Kathleen Scott

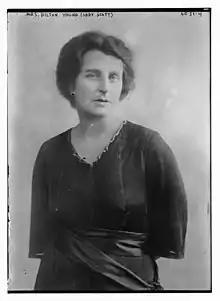
Kathleen Scott, 1923

During World War I, Scott initially set aside sculpture and worked in a variety of other roles to support the British and Allied war effort. She helped to set up an ambulance service for the French army by transporting vehicles to northern France and raised money and recruited volunteers to support the establishment of Hôpital Temporaire d'Arc-en-Barrois at the Chateau d'Arc-en-Barrois where she subsequently worked for a time. Scott then worked on the assembly benches of a Vickers electronics factory at Erith in south London. In England she also worked on three statues connected with the "Terra Nova" expedition. The first to be commissioned, by the mayor of Cheltenham, was her statue of Edward Wilson which was unveiled in July 1914. Her statue of Scott in his naval greatcoat with a husky at his feet was commissioned by officers of the Portsmouth naval base and dockyards and was unveiled in February 1915. Her bronze statue of Captain Scott was unveiled in central London in November 1915, although Scott did not attend the ceremony and spent the day at the Vickers factory. In March 1916 Scott travelled, via Paris and Rome, to the quarry in Carrara, Italy where she carved the white marble Statue of Captain Robert Falcon Scott which was erected at Christchurch Central City, New Zealand, in 1917. In 1917, Scott served as a private secretary to Sir Matthew Nathan in the Ministry of Pensions. She resigned that post towards the end of 1917 but resumed working for the Ministry in Paris for a short while.